Ottobah Cugoano

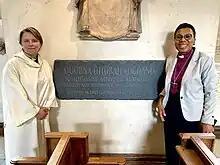
Revd Lucy Winkett and Revd Dr Rosemarie Mallett at the dedication of the plaque commemorating 250th anniversary of Cugoano's baptism, 20 August 2023

In 1784, Cugoano was employed as a servant by the artists Richard Cosway and his wife, Maria. Through the Cosways, he came to the attention of leading British political and cultural figures of the time, including the poet William Blake and the Prince of Wales. Together with Olaudah Equiano and other educated Africans living in Britain, Cugoano became active in the Sons of Africa, an abolitionist group whose members wrote frequently to the newspapers of the day, condemning the practice of enslavement.